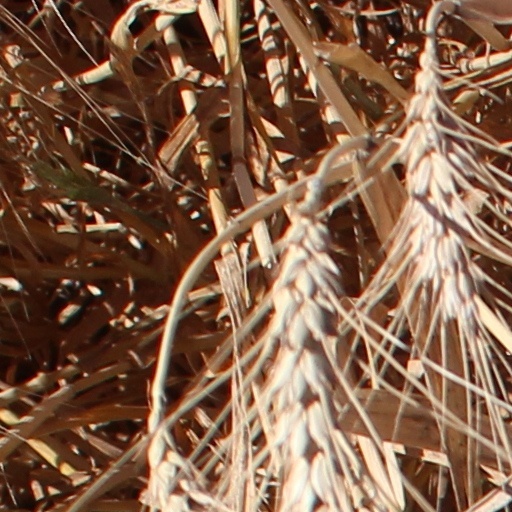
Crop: wheat